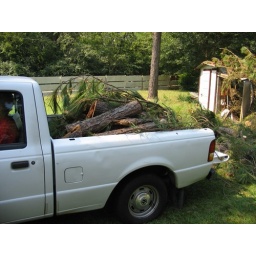
tree guts in truck